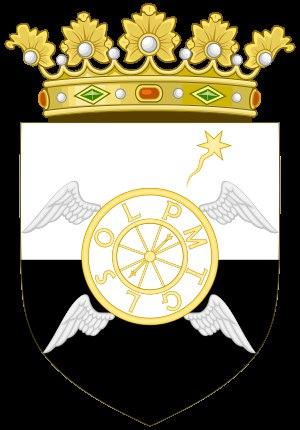
La Principauté citérieure, en italien Principato citra ou Principato citeriore, fut une subdivision du royaume de Sicile, puis des Deux-Siciles. Elle correspond principalement à l'actuelle province de Salerne, en Campanie.